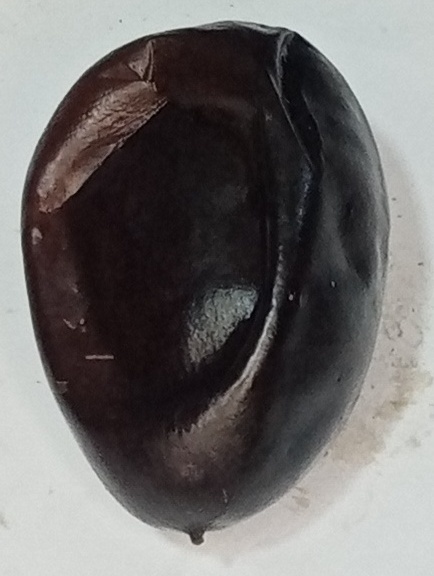
Variety: kupro
Size: large
Grade: grade-1